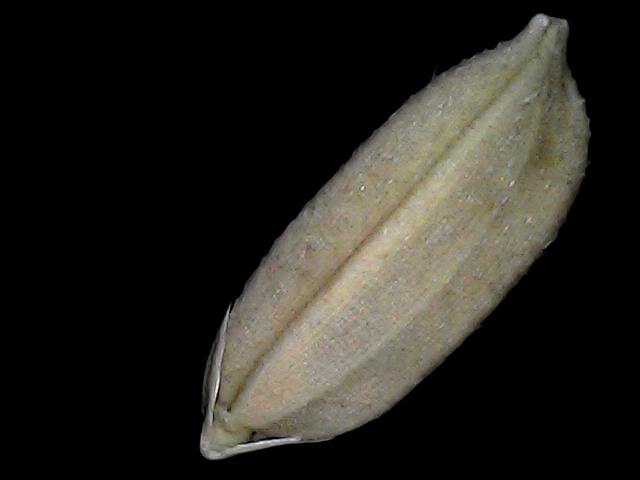
Rice variety: Br22